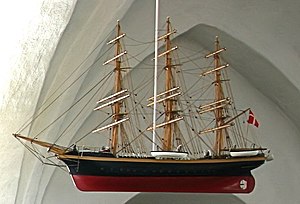
Ølsemagle Kirke / Interiør
Kirkeskibet Georg Stage
Ølsemagle Kirke ligger på Ølsemagle Kirkevej i Ølsemagle.